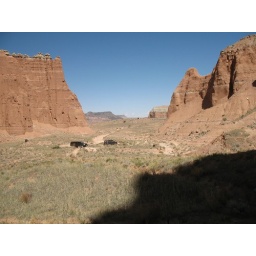
Our truck and Nancy/Jack's car 'way outback in Cathedral Valley